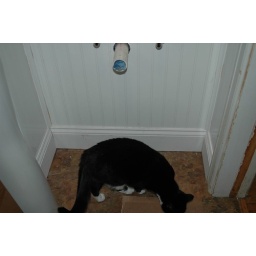
baseboard and corner trim in place at the south end of the bathroom where pedestal sink will sit